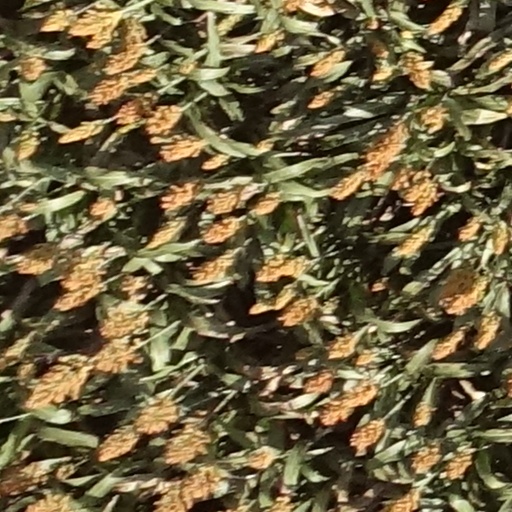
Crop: sorghum